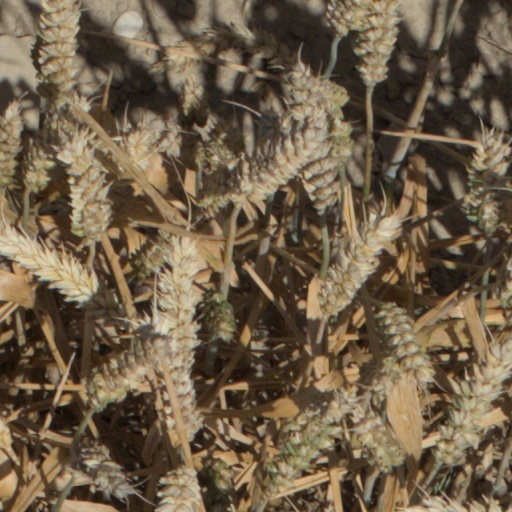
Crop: wheat